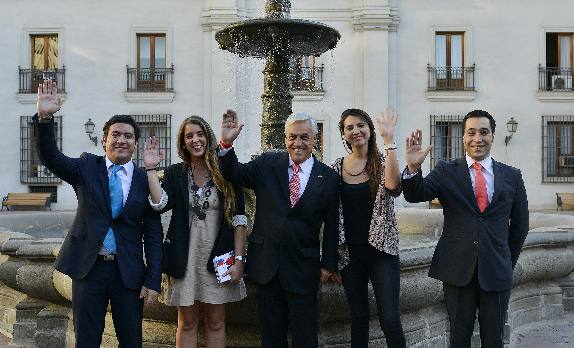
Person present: Yes